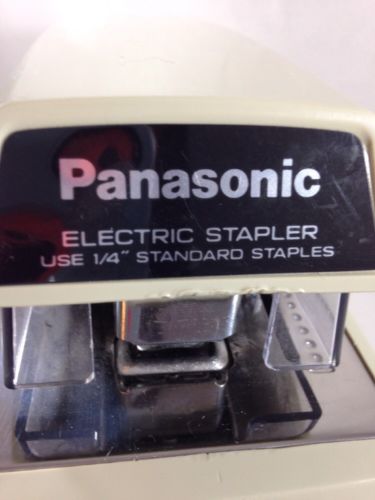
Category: stapler